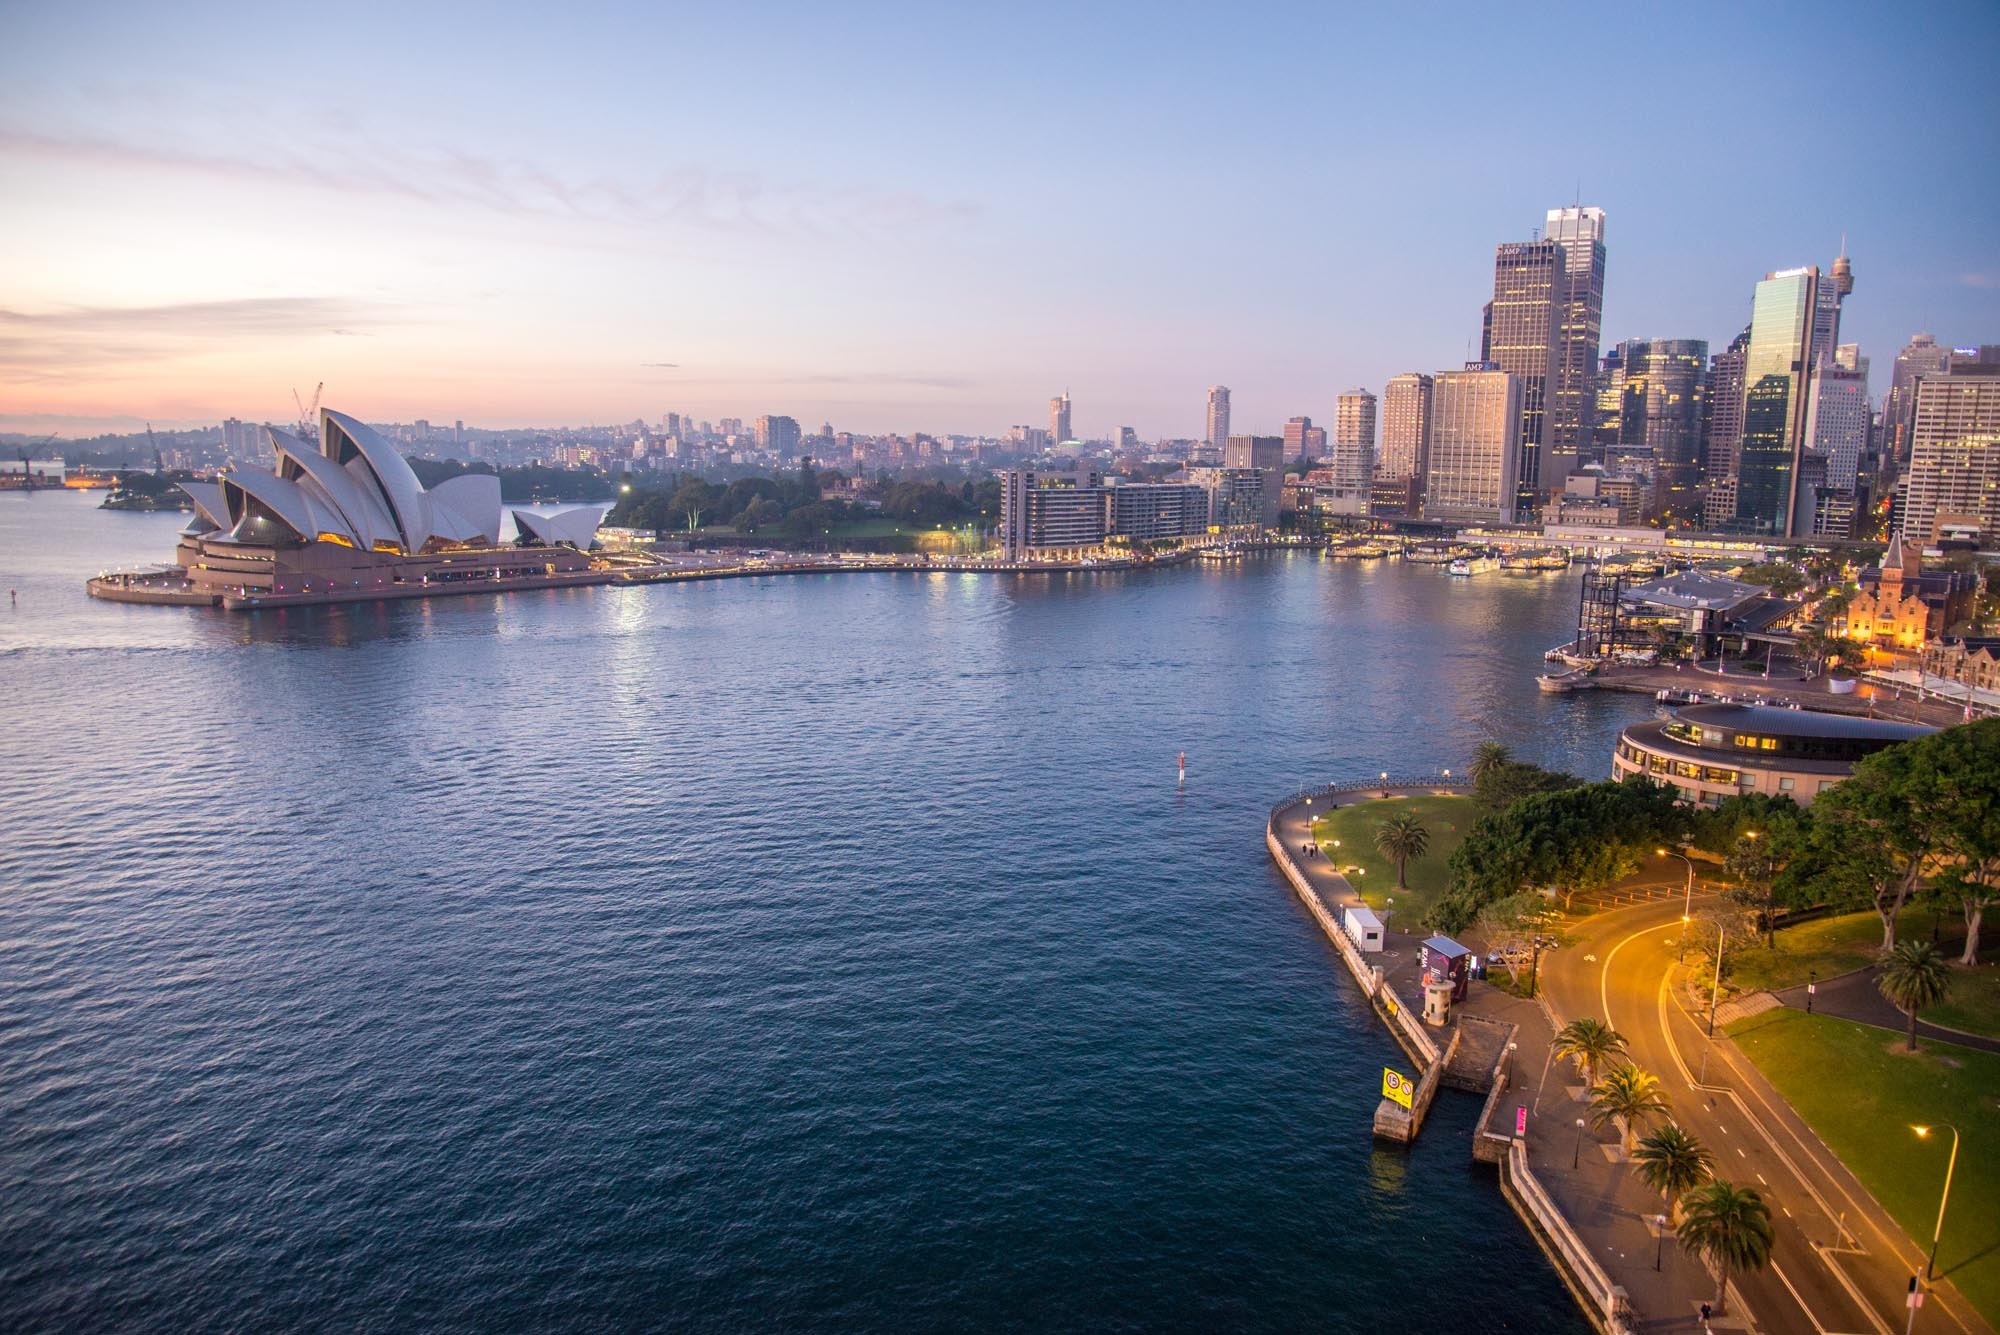
sea, coast, horizon, dock, architecture, skyline, morning, building, dawn, city, skyscraper, river, cityscape, dusk, evening, reflection, vehicle, sydney, bay, landmark, harbor, harbour, marina, port, waterway, sydney opera house, australia, aerial photography, human settlement